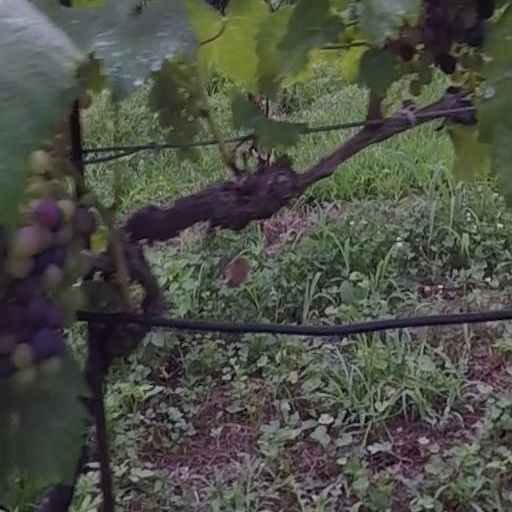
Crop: grape